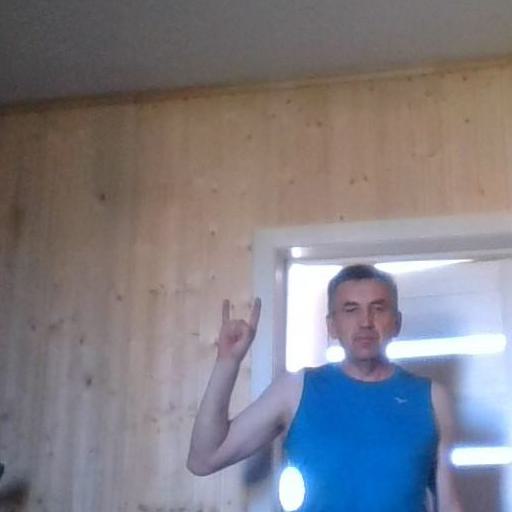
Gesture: rock